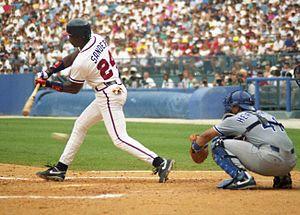
Deion Luwynn Sanders, né le 9 août 1967 à Fort Myers en Floride, est un joueur américain de football américain ayant évolué au poste de cornerback en National Football League et un ancien joueur de champ extérieur en Ligue majeure de baseball.